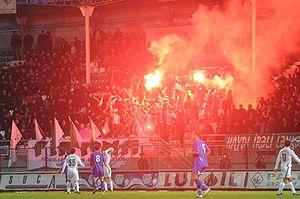
Le Futbol Klubu Khazar Lankaran, plus couramment abrégé en FK Khazar Lankaran, est un ancien club azerbaïdjanais de football fondé en 1975 et disparu en 2016, et basé dans la ville de Lankaran.
Lankaran est une ville du sud de l'Azerbaïdjan. Sa population s'élevait à 58 847 habitants en 2015.